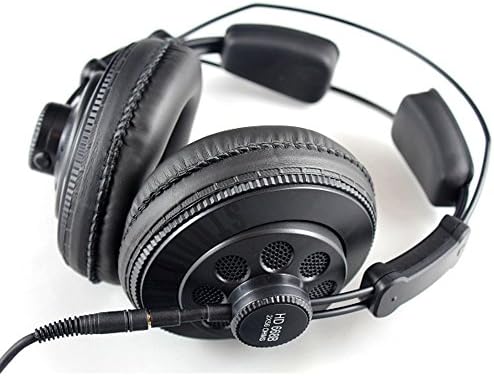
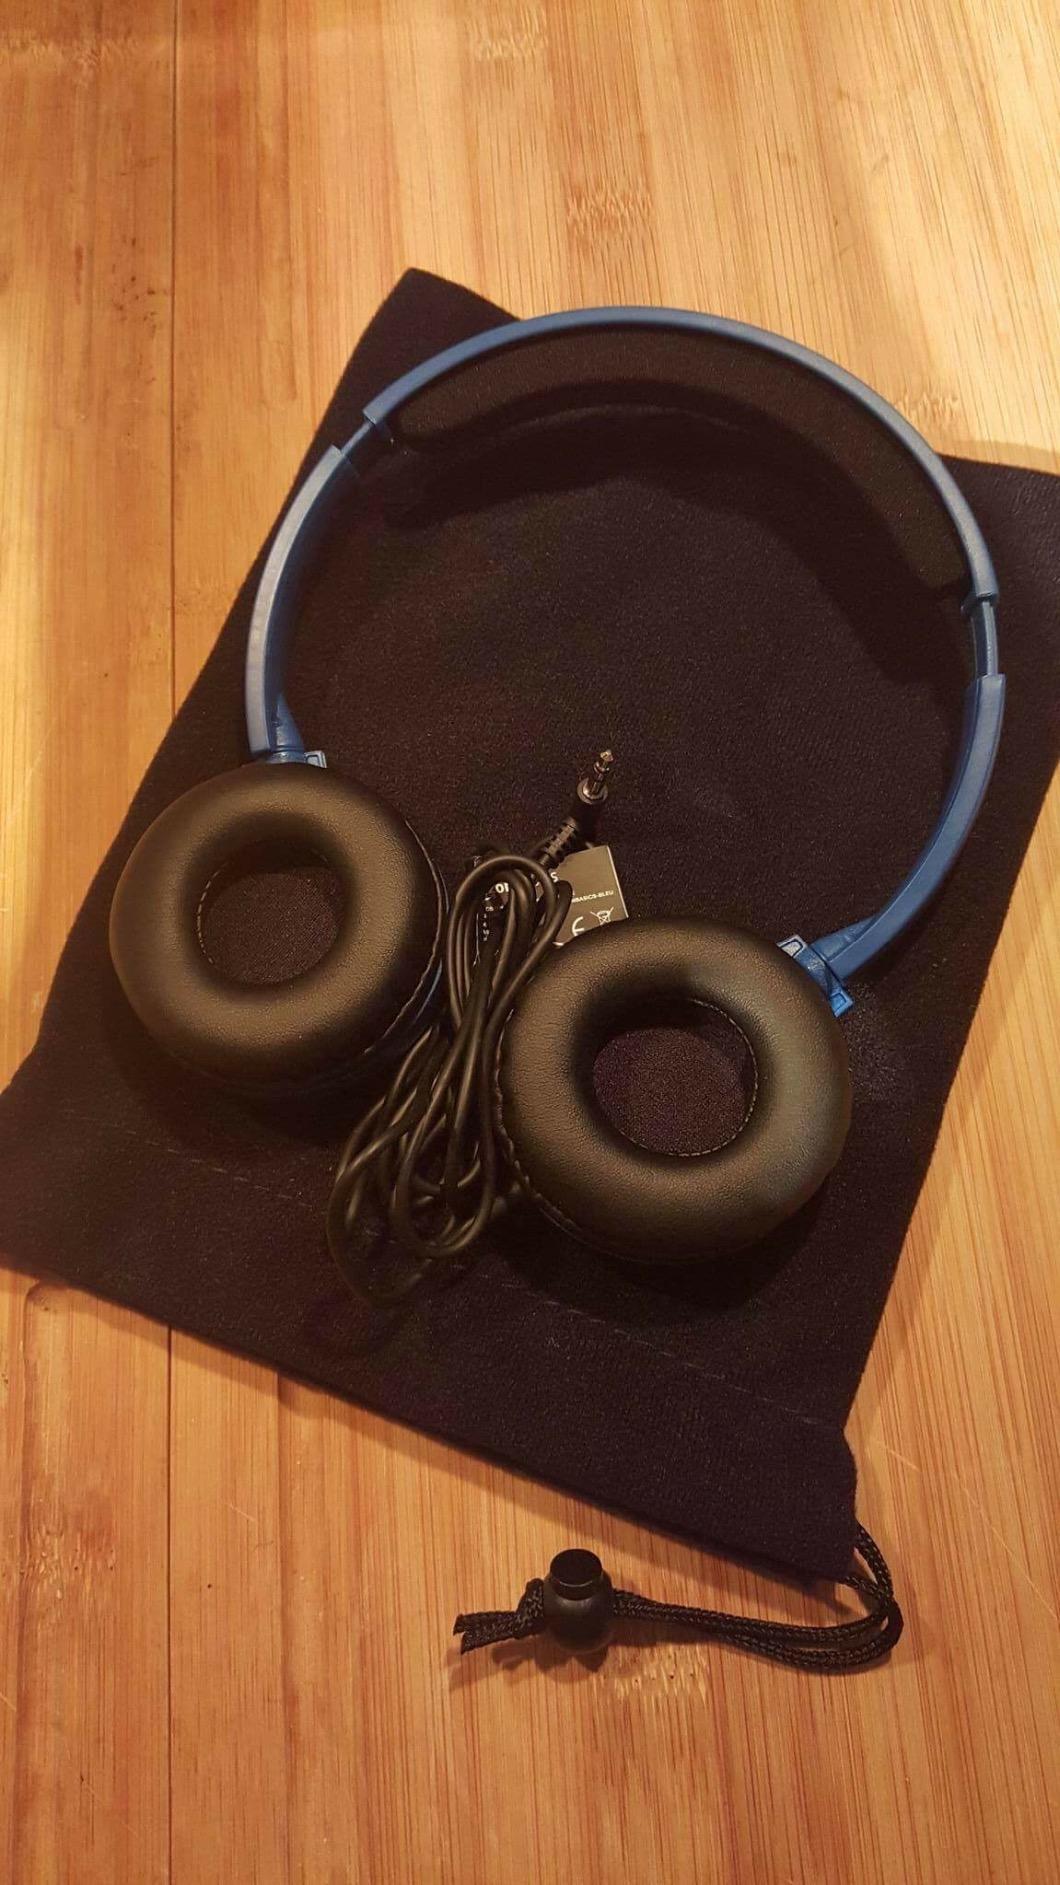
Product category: headphones
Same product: no